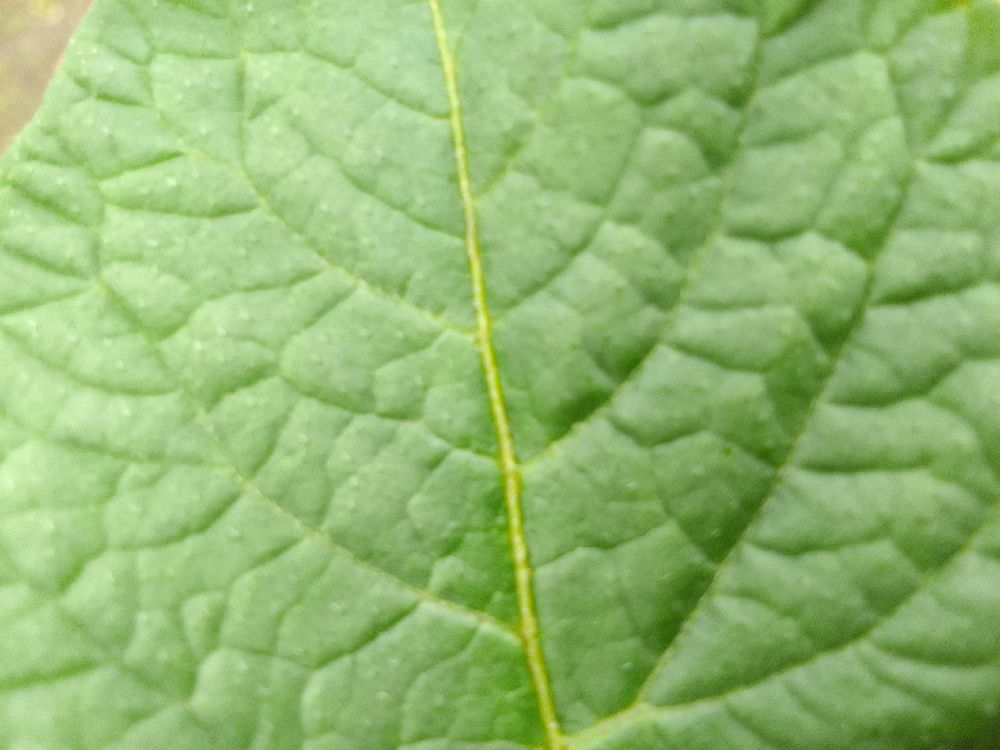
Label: Healthy